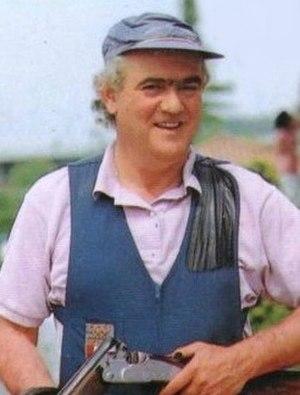
Luciano Giovannetti est un tireur sportif italien, spécialiste de la fosse olympique.